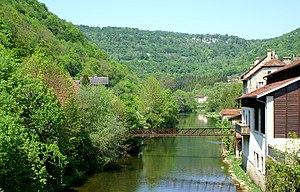
Le Dessoubre est une rivière française, affluent du Doubs. Il s'écoule du cirque de Consolation sur le territoire de Consolation-Maisonnettes à Saint-Hippolyte suivant une combe parallèle aux gorges du Doubs.
Le Dessoubre est une rivière française dans le département du Doubs, en région Franche-Comté, et un affluent du Doubs, donc un sous-affluent du Rhône par la Saône.
Saint-Hippolyte est une commune française située dans le département du Doubs en région Bourgogne-Franche-Comté.